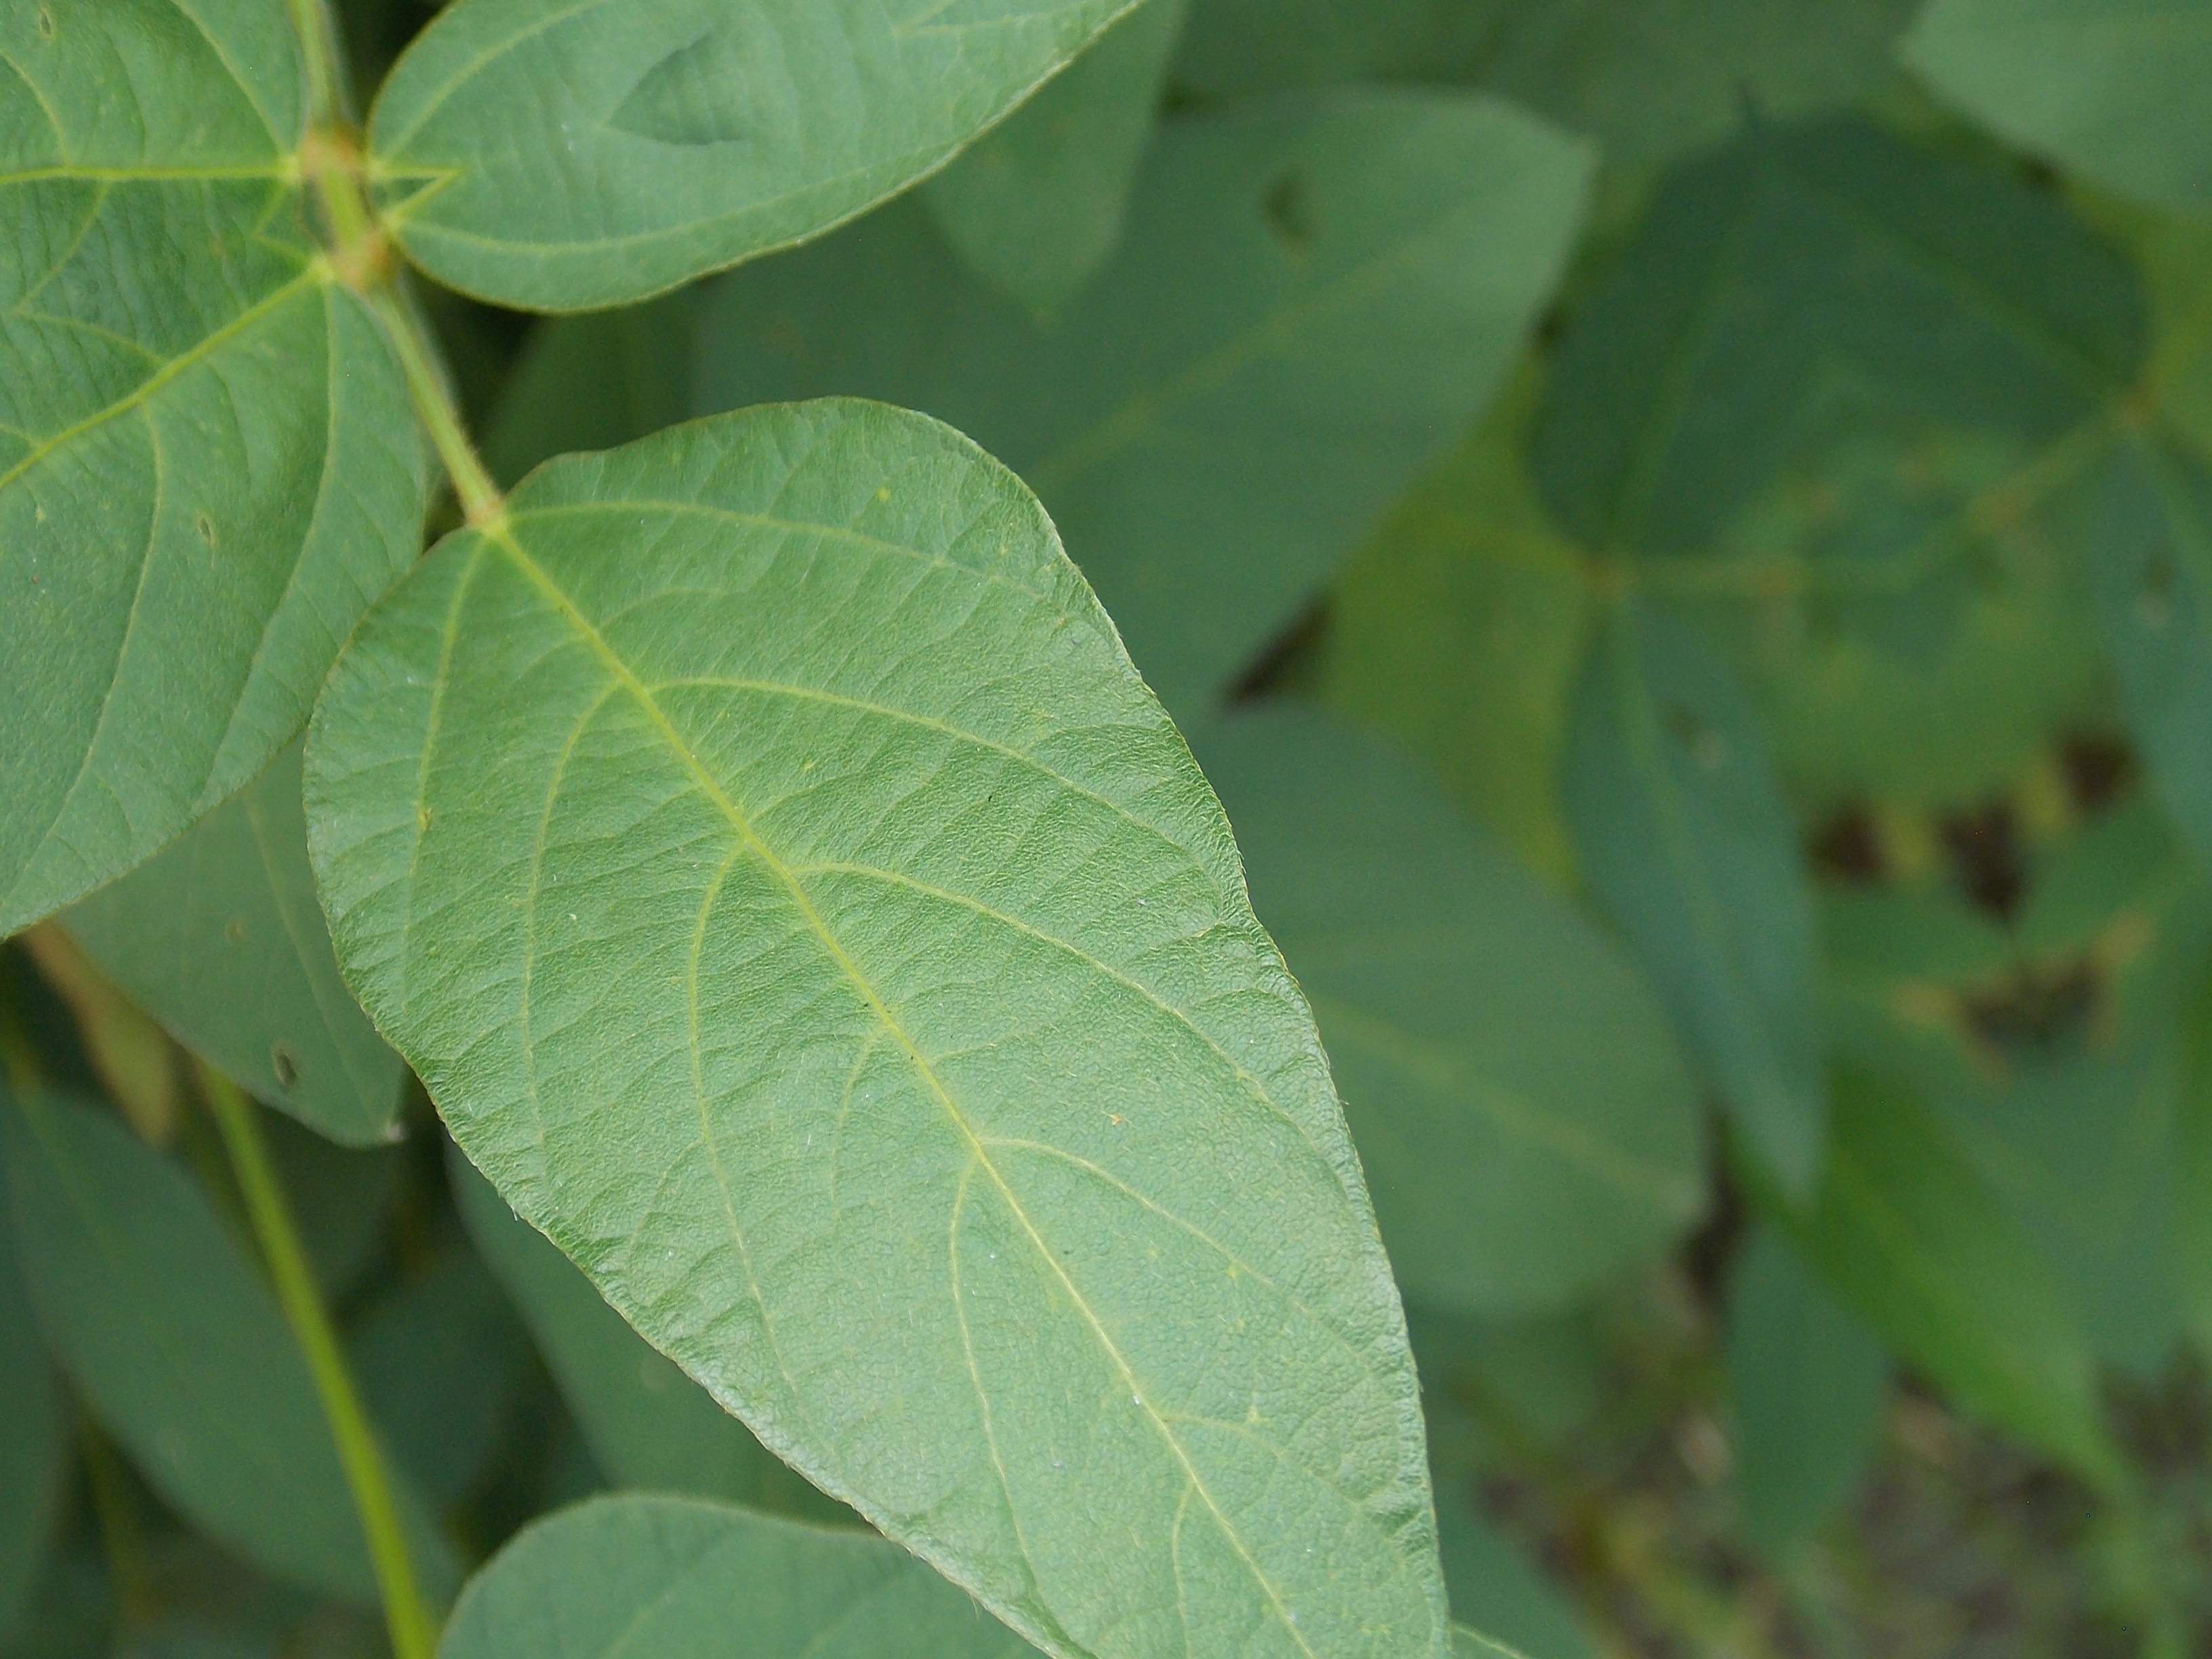
Label: Healthy